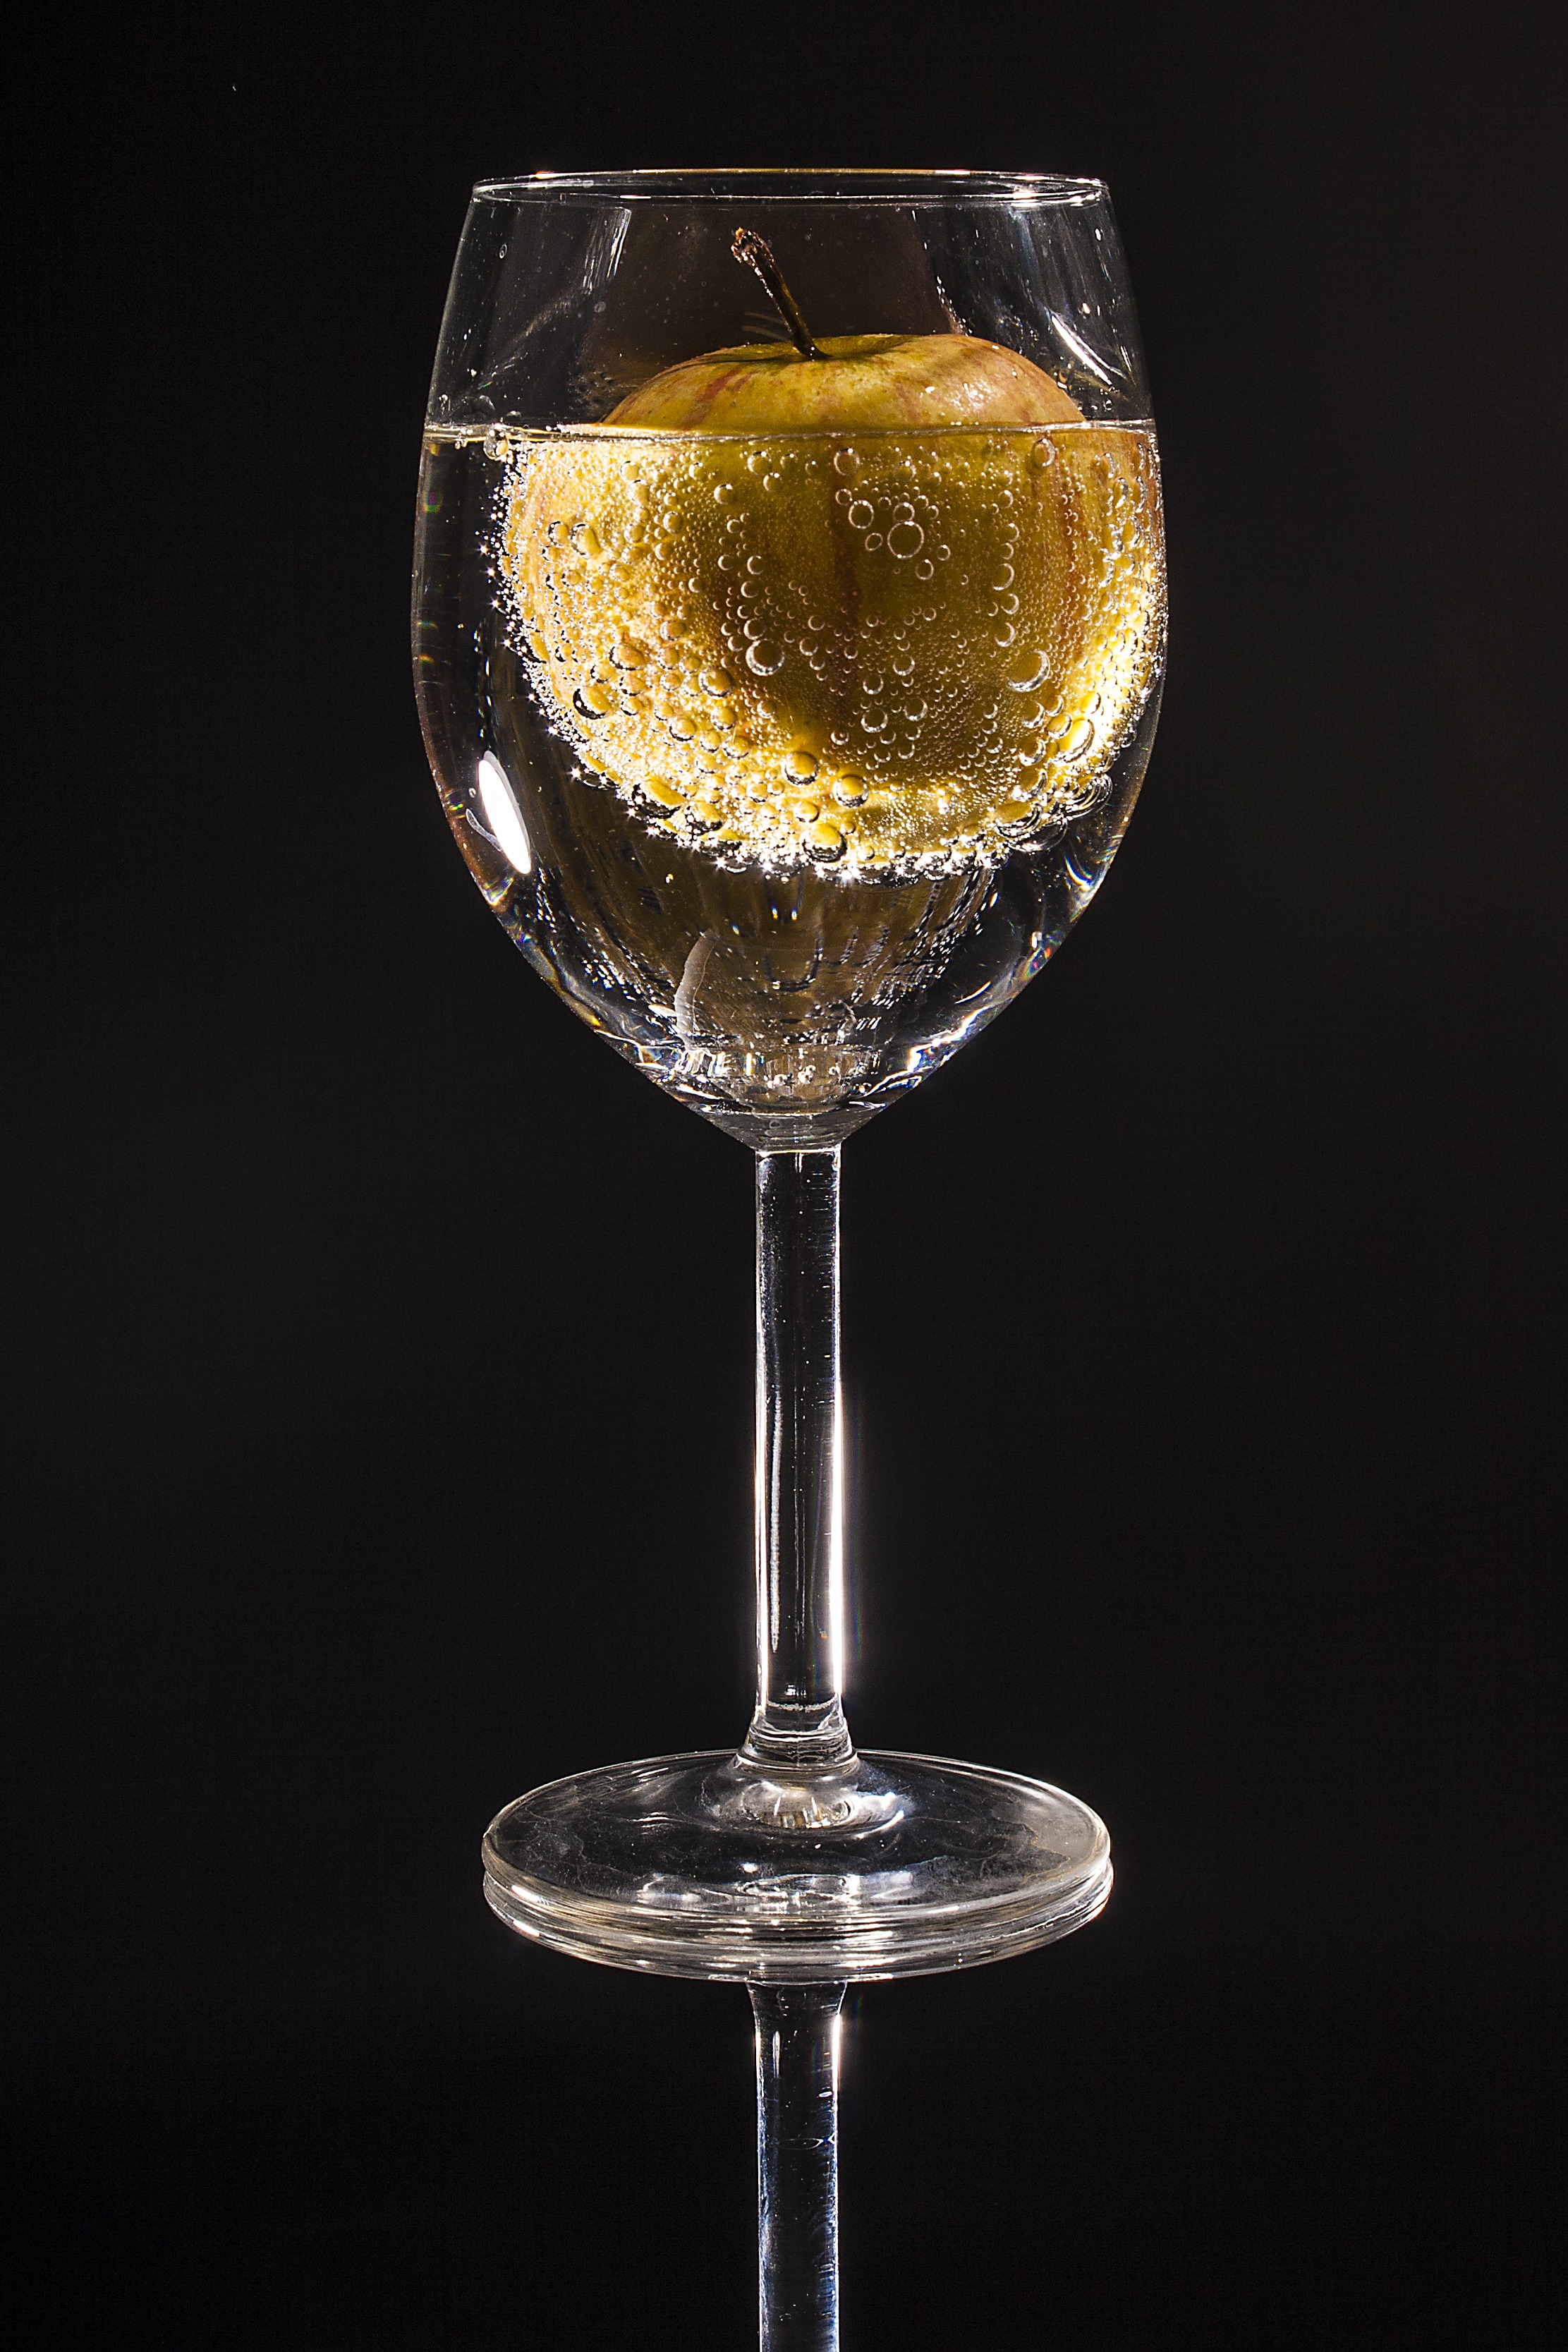
apple, water, wine, fruit, glass, clear, drink, drip, cocktail, martini, wine glass, transparent, champagne, liqueur, drop of water, stemware, alcoholic beverage, beer glass, martini glass, distilled beverage, drinkware, champagne stemware